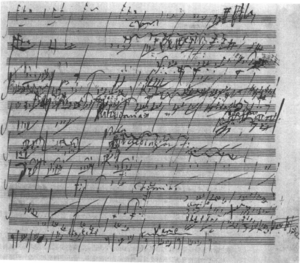
La symphonie nᵒ 6 en fa majeur, opus 68, dite Pastorale, de Ludwig van Beethoven, est composée entre 1805 et 1808. Beethoven l'intitule précisément dans une lettre à Breitkopf & Härtel: Symphonie Pastorale, ou Souvenir de la vie rustique, plutôt émotion exprimée que peinture descriptive et la co-dédie au prince Lobkowitz et au comte Razumovsky. L'œuvre est créée le 22 décembre 1808 au Theater an der Wien de Vienne et publiée en avril 1809 chez Breitkopf & Härtel, jouée et publiée en même temps que la 5°.